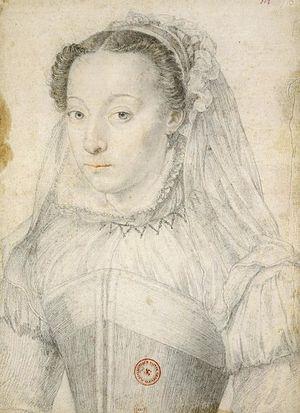
Sous l’Ancien Régime, les Condé était une maison de princes du sang dans laquelle les chefs de maison portaient le titre de « prince de Condé ». Leurs épouses sont donc princesses par mariage.
Marie de Clèves, princesse de Condé fut une princesse de la maison de Clèves ayant vécu à la cour de Charles IX et connue pour avoir suscité la passion du duc d'Anjou et la jalousie de son mari le prince de Condé.